Fatal System Error

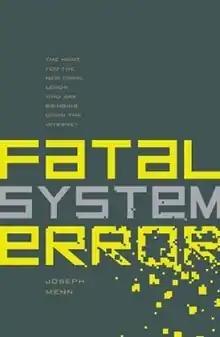
First edition cover

Fatal System Error (2010) is a book by Joseph Menn, an investigative technology reporter at "The Washington Post", and previously with Reuters, the "Financial Times" and "Los Angeles Times".